Sunsets (poem)

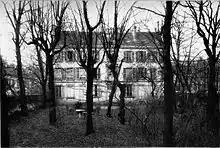
Victor Hugo's house on the Rue Notre-Dame-des-Champs, where he lived from 1827 to 1830.

Soleils couchants ("Sunsets", or "Setting Suns") is a set of six poems, or a six-part poem, by Victor Hugo. The poems were written individually and grouped together later. The first of the poems was written 1828, and grouped together in 1831 in the collection "Les Feuilles d'automne". According to his wife, he was inspired to write the poems by his experiences of watching the sunsets at Vanves and Montrouge with two of his friends; after nightfall, they would retire to the , where they would urge him to recite the verses he had composed in his head while taking in the sights.